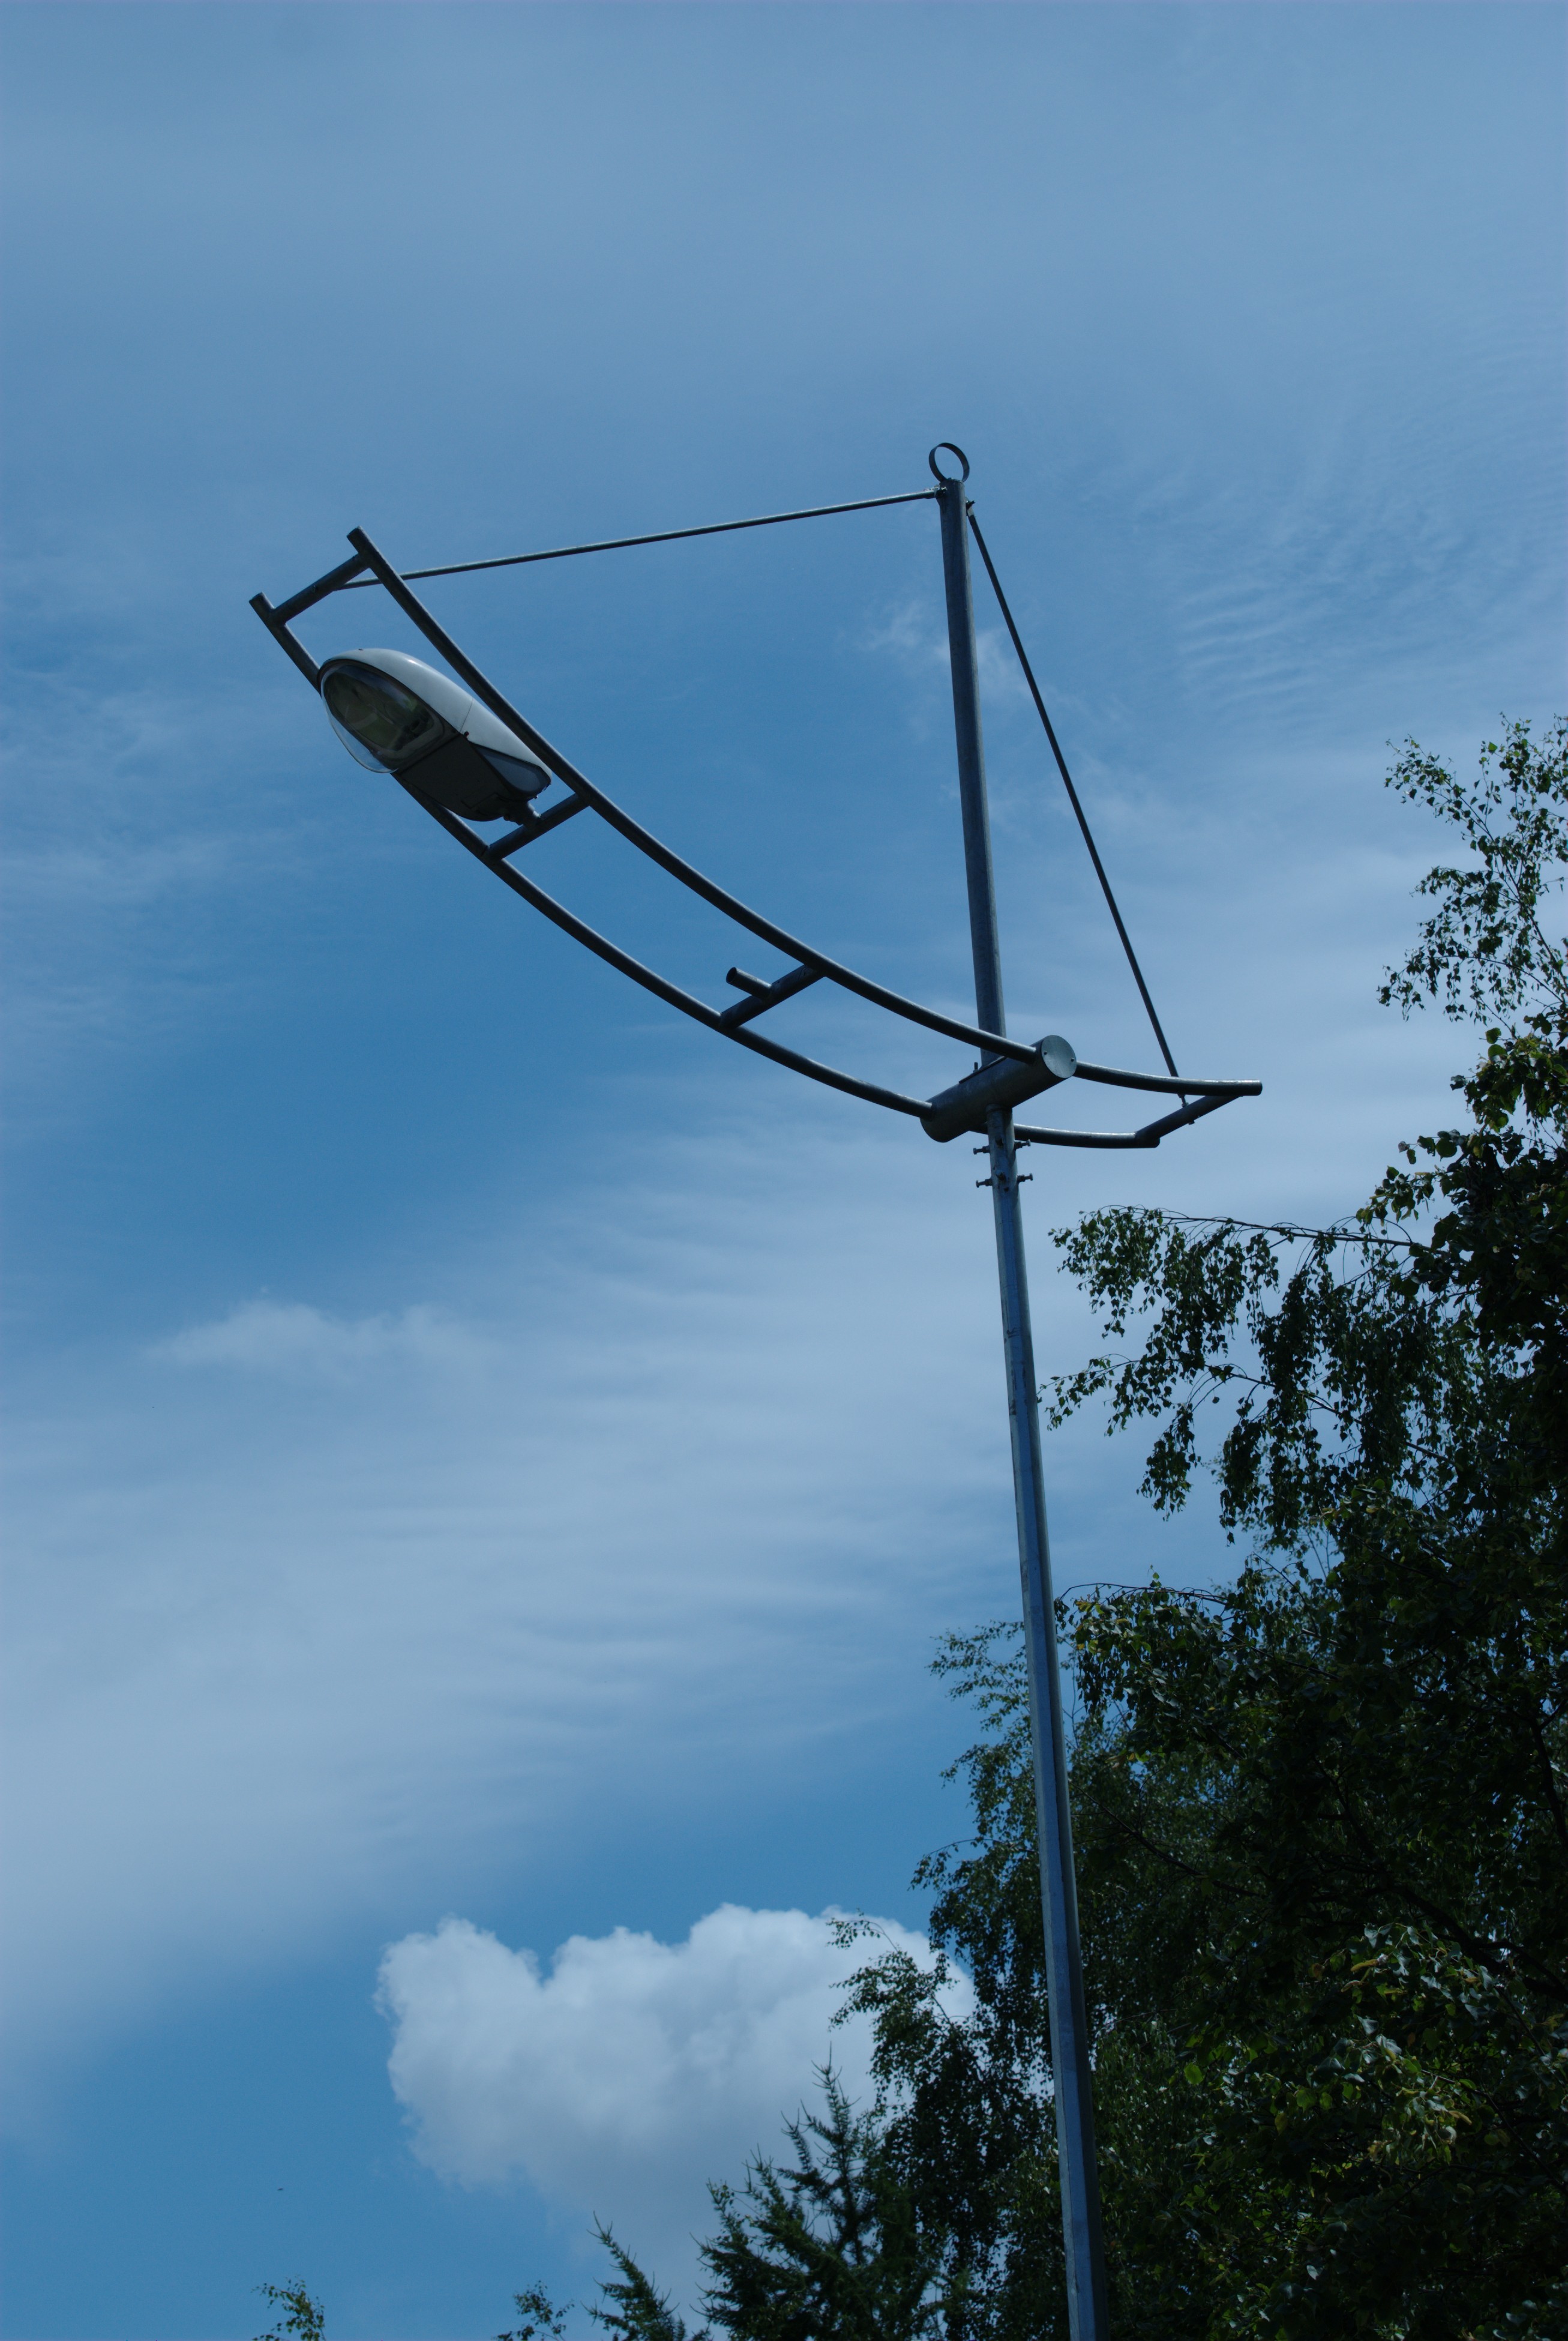
cloud, sky, wind, line, tower, mast, blue, street light, nikon, lamp, electricity, d80, nikond80, transmission tower, atmosphere of earth, overhead power line